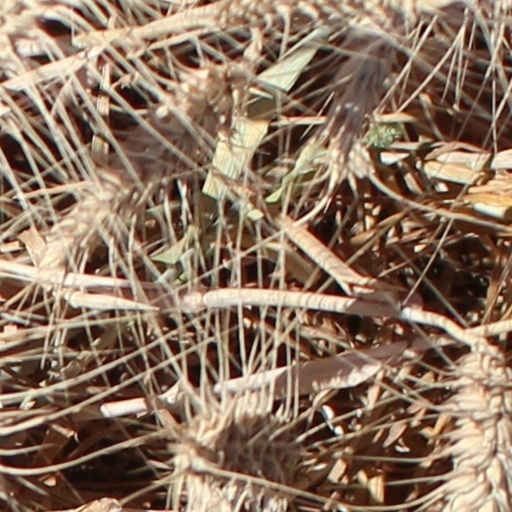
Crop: wheat